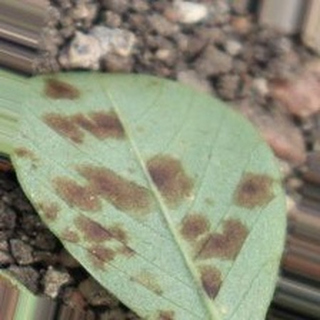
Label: groundnut_rust